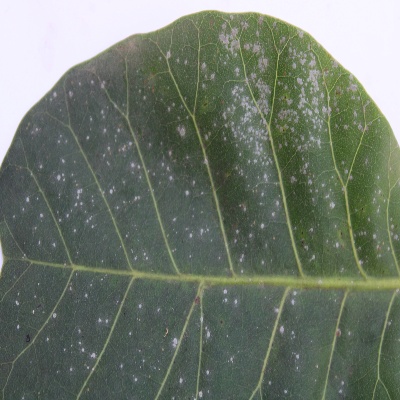
Crop: Cashew
Condition: red rust